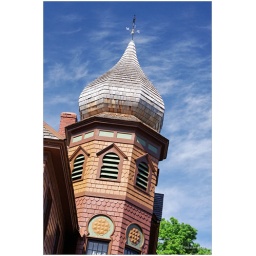
Unusual style of the roof of the carriage house of the Hackley - Hume Home in Muskegon. IMG_1444_DxO2_8x12_FINAL